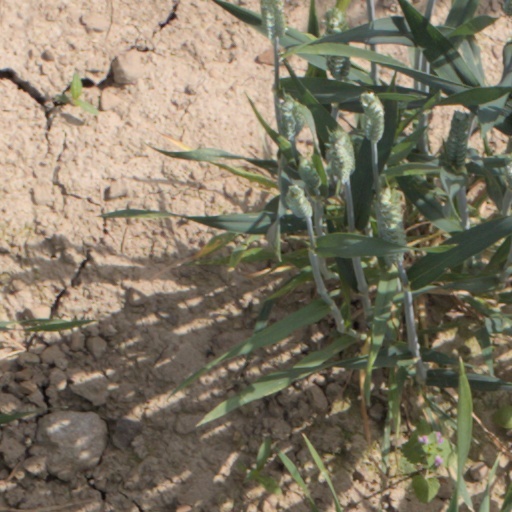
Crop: wheat